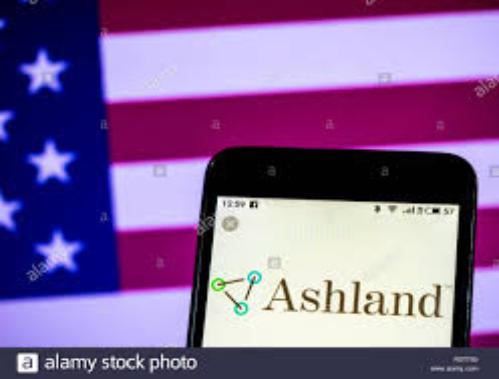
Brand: Ashland Inc
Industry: Others